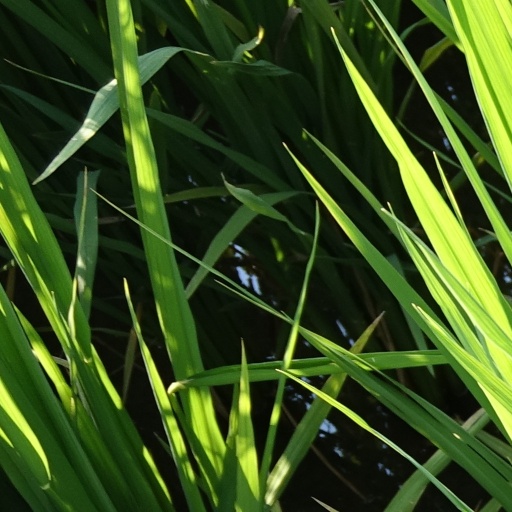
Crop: rice